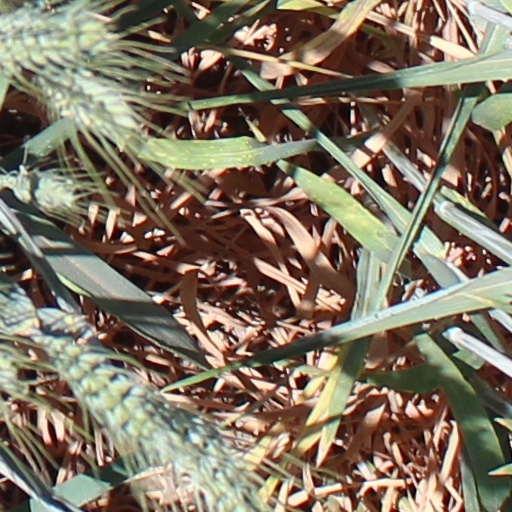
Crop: wheat